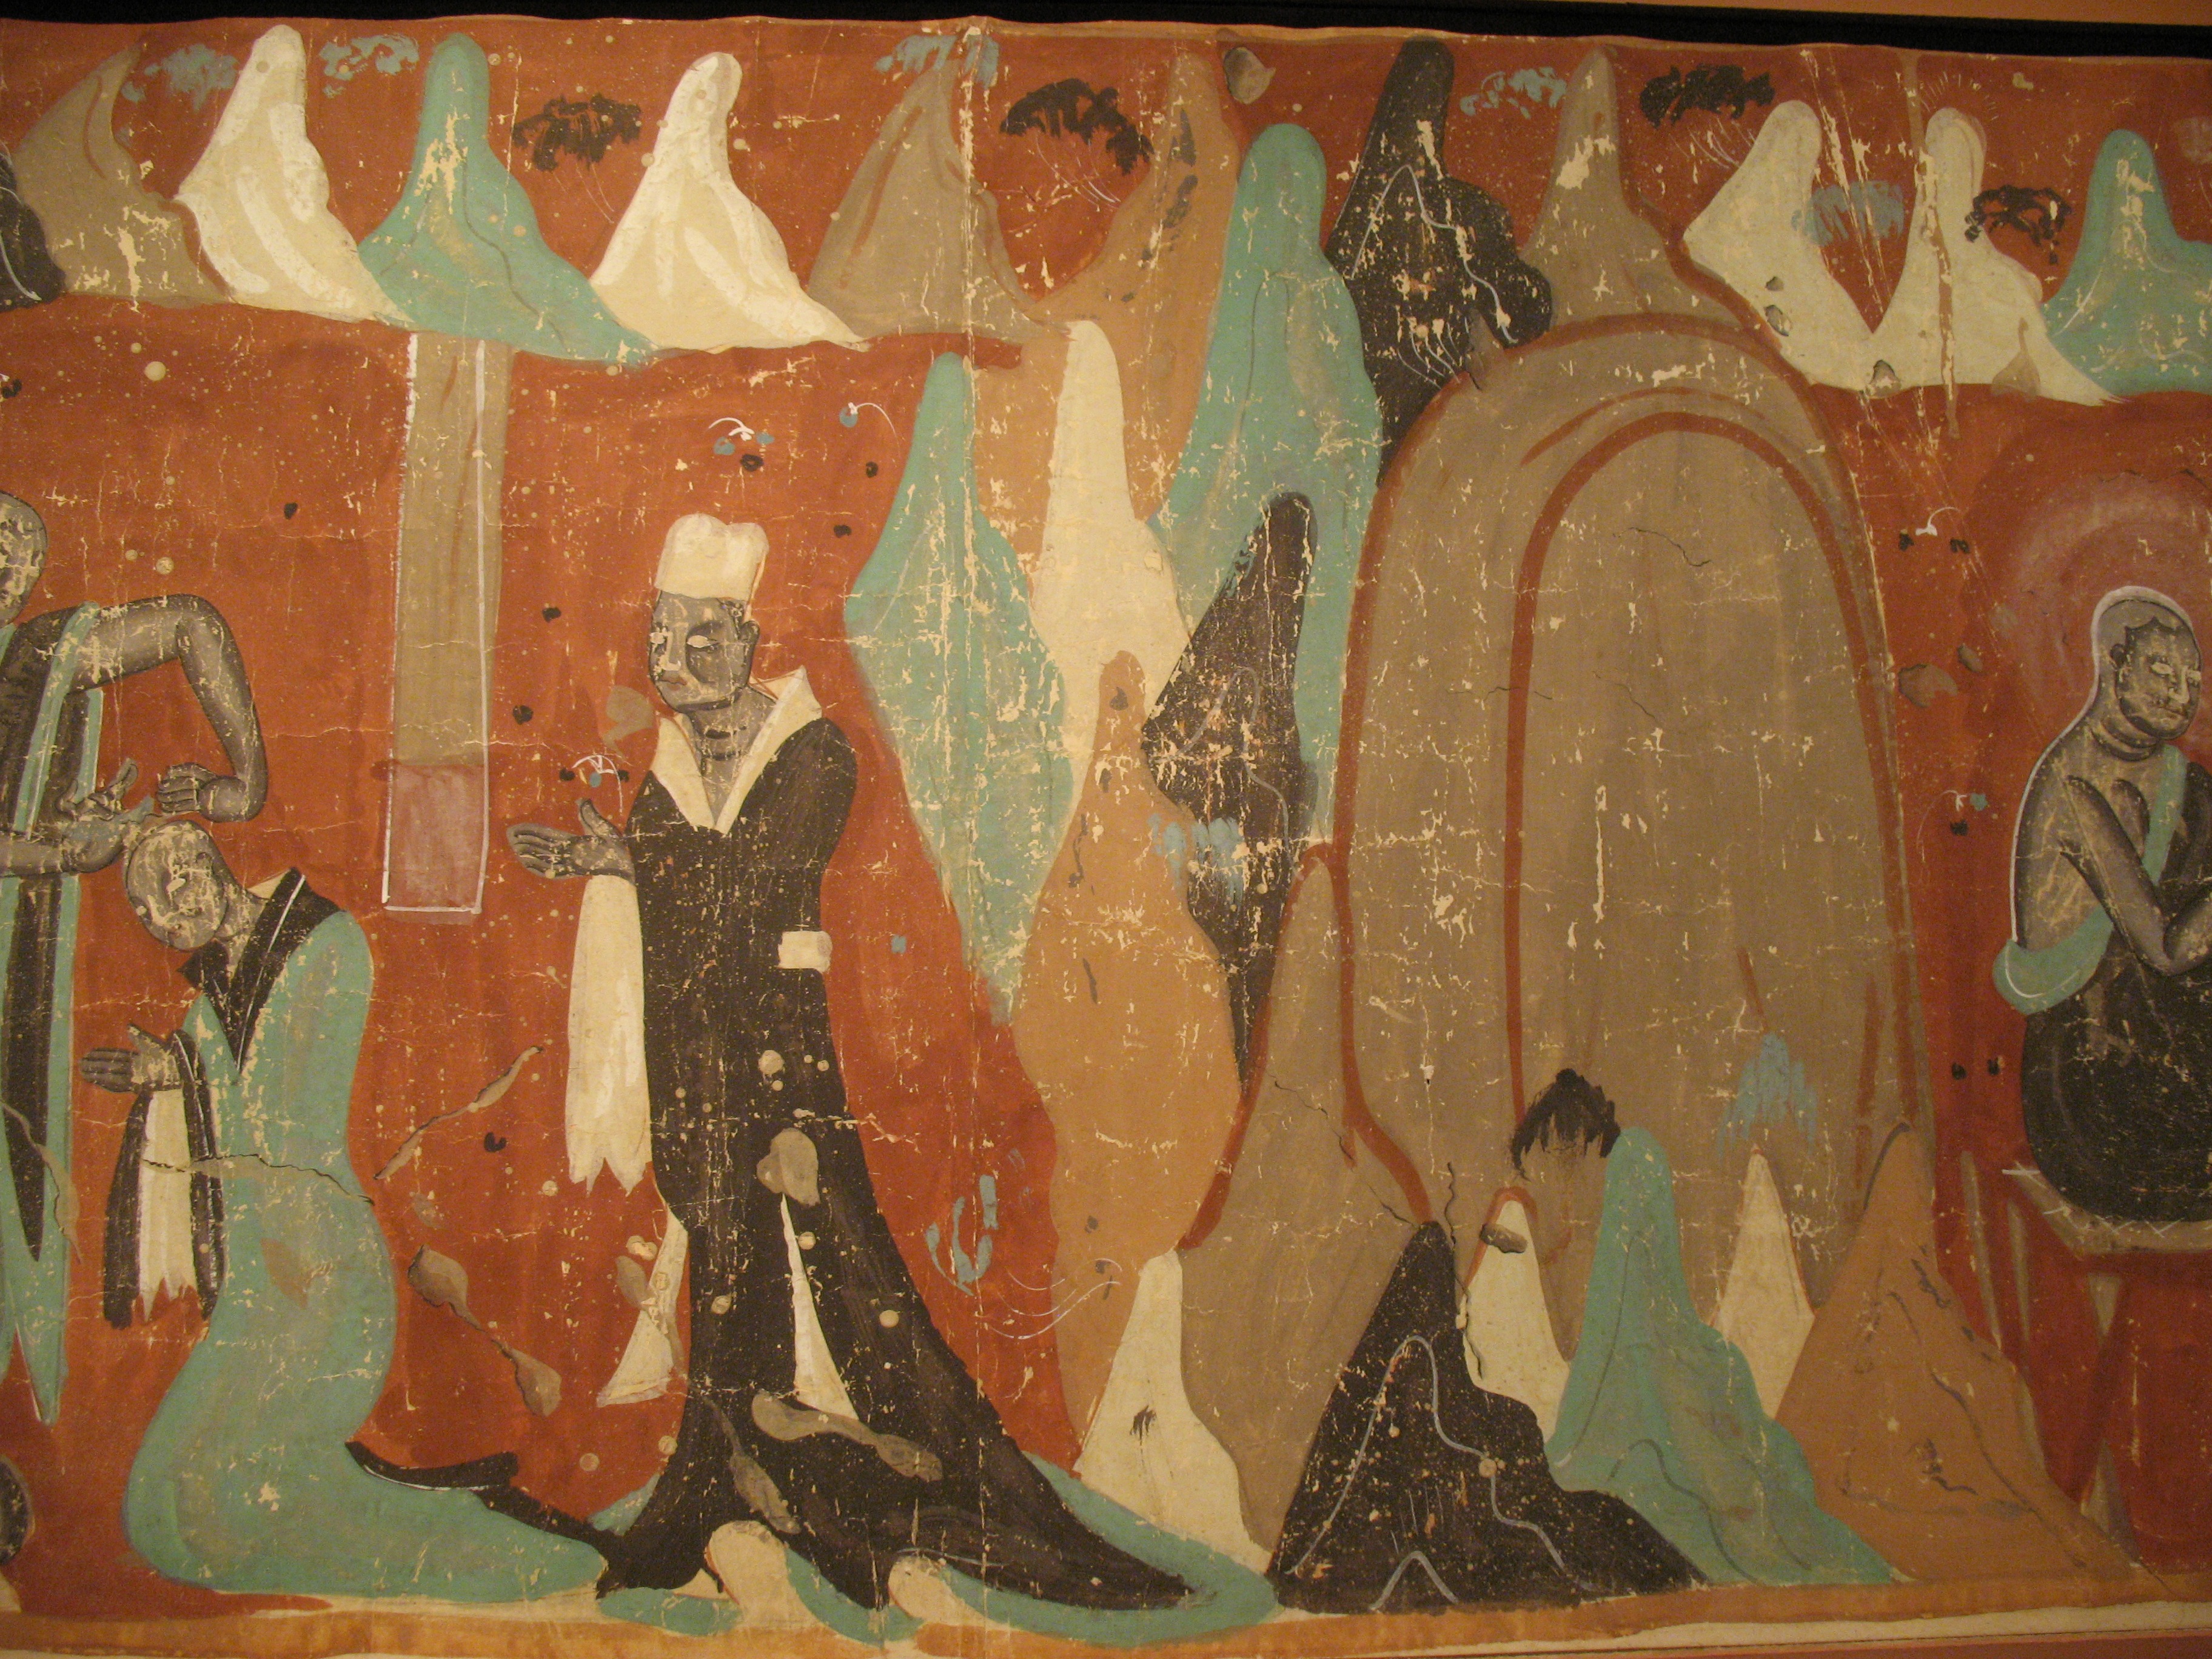
buddhism, painting, art, illustration, mural, tapestry, carving, exhibition, modern art, art gallery, dunhuang, ancient history